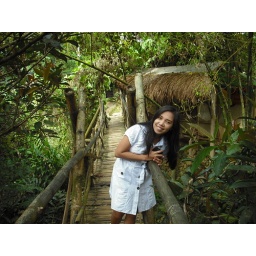
My sweet wife looking so cute and lovely on a little wooden bridge in Tam-Awan Village in Baguio.